Charles Trenet

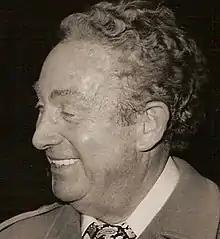
Trenet at the first Printemps de Bourges in 1977

In 1970, Trenet flew to Japan to represent France at the Universal Exhibition in Osaka. The following year, he left Columbia, his longtime record label, and recorded "Fidèle" and "Il y avait des arbres." He also made a memorable appearance at the Olympia.